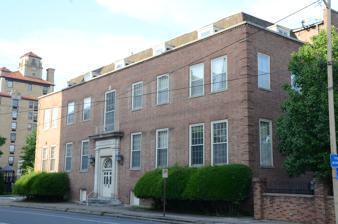
Building: Little Rock Boys Club
Country: United States of America
Year built: 1930
United States historic place Little Rock Boys Club U.S. National Register of Historic Places Location in Arkansas Show map of Arkansas Location in United States Show map of the United States Location 8th & Scott Sts., Little Rock, Arkansas Coordinates 34°44′26″N 92°16′12″W / 34.74056°N 92.27000°W / 34.74056; -92.27000 Area less than one acre Built 1930 ( 1930 ) Architect Thompson, Sanders and Ginocchio Architectural style Colonial Revival MPS Thompson, Charles L., Design Collection TR NRHP reference No. 82000906 Added to NRHP December 22, 1982 The Little Rock Boys Club , now the Storer Building , is a historic commercial building at 8th and Scott Streets in downtown Little Rock, Arkansas .  It is a two-story brick Colonial Revival building, with a third floor under a recessed mansard roof with gabled dormers .  The brick is laid in Flemish bond , and the main entrance is framed by stone pilasters and topped by a fanlight window and entablature .  The building was designed by Thompson, Sanders and Ginocchio , and was built in 1930.  It now houses professional offices. The building was listed on the National Register of Historic Places in 1982. See also National Register of Historic Places listings in Little Rock, Arkansas References